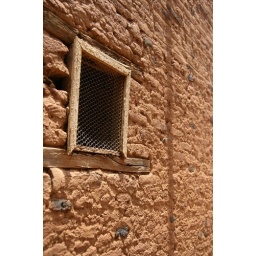
This window was placed underneath the staircase seen at the Khalifa's house. Note the house made of mud-bricks.